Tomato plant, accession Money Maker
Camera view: horizontal (90 deg, fisheye); turntable rotation: 30 degrees
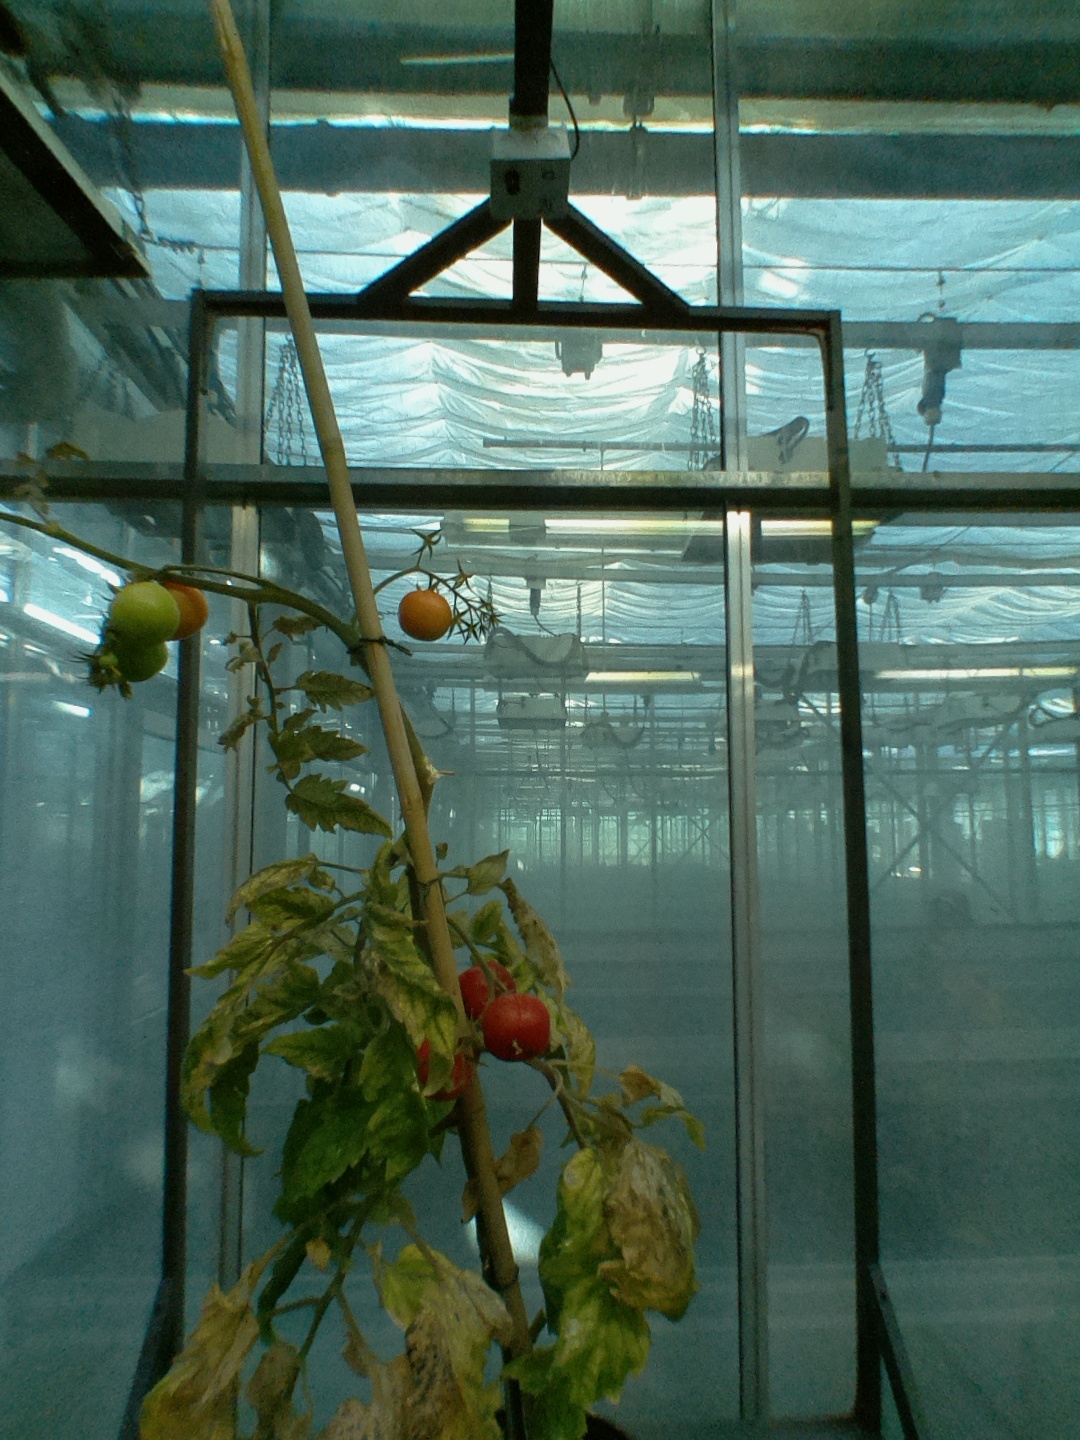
BBCH growth stage 85: 50%-60% of fruits show typical fully ripe color